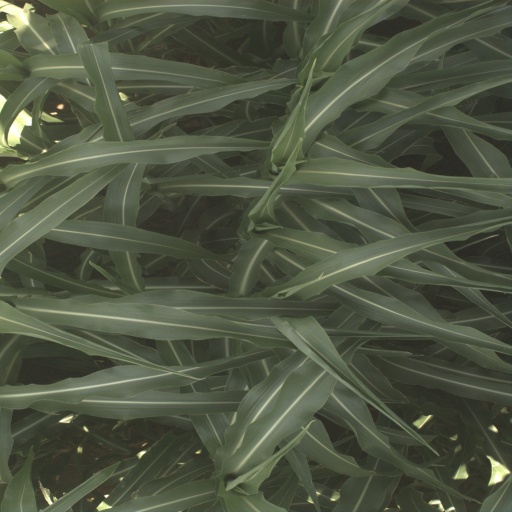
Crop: sorghum